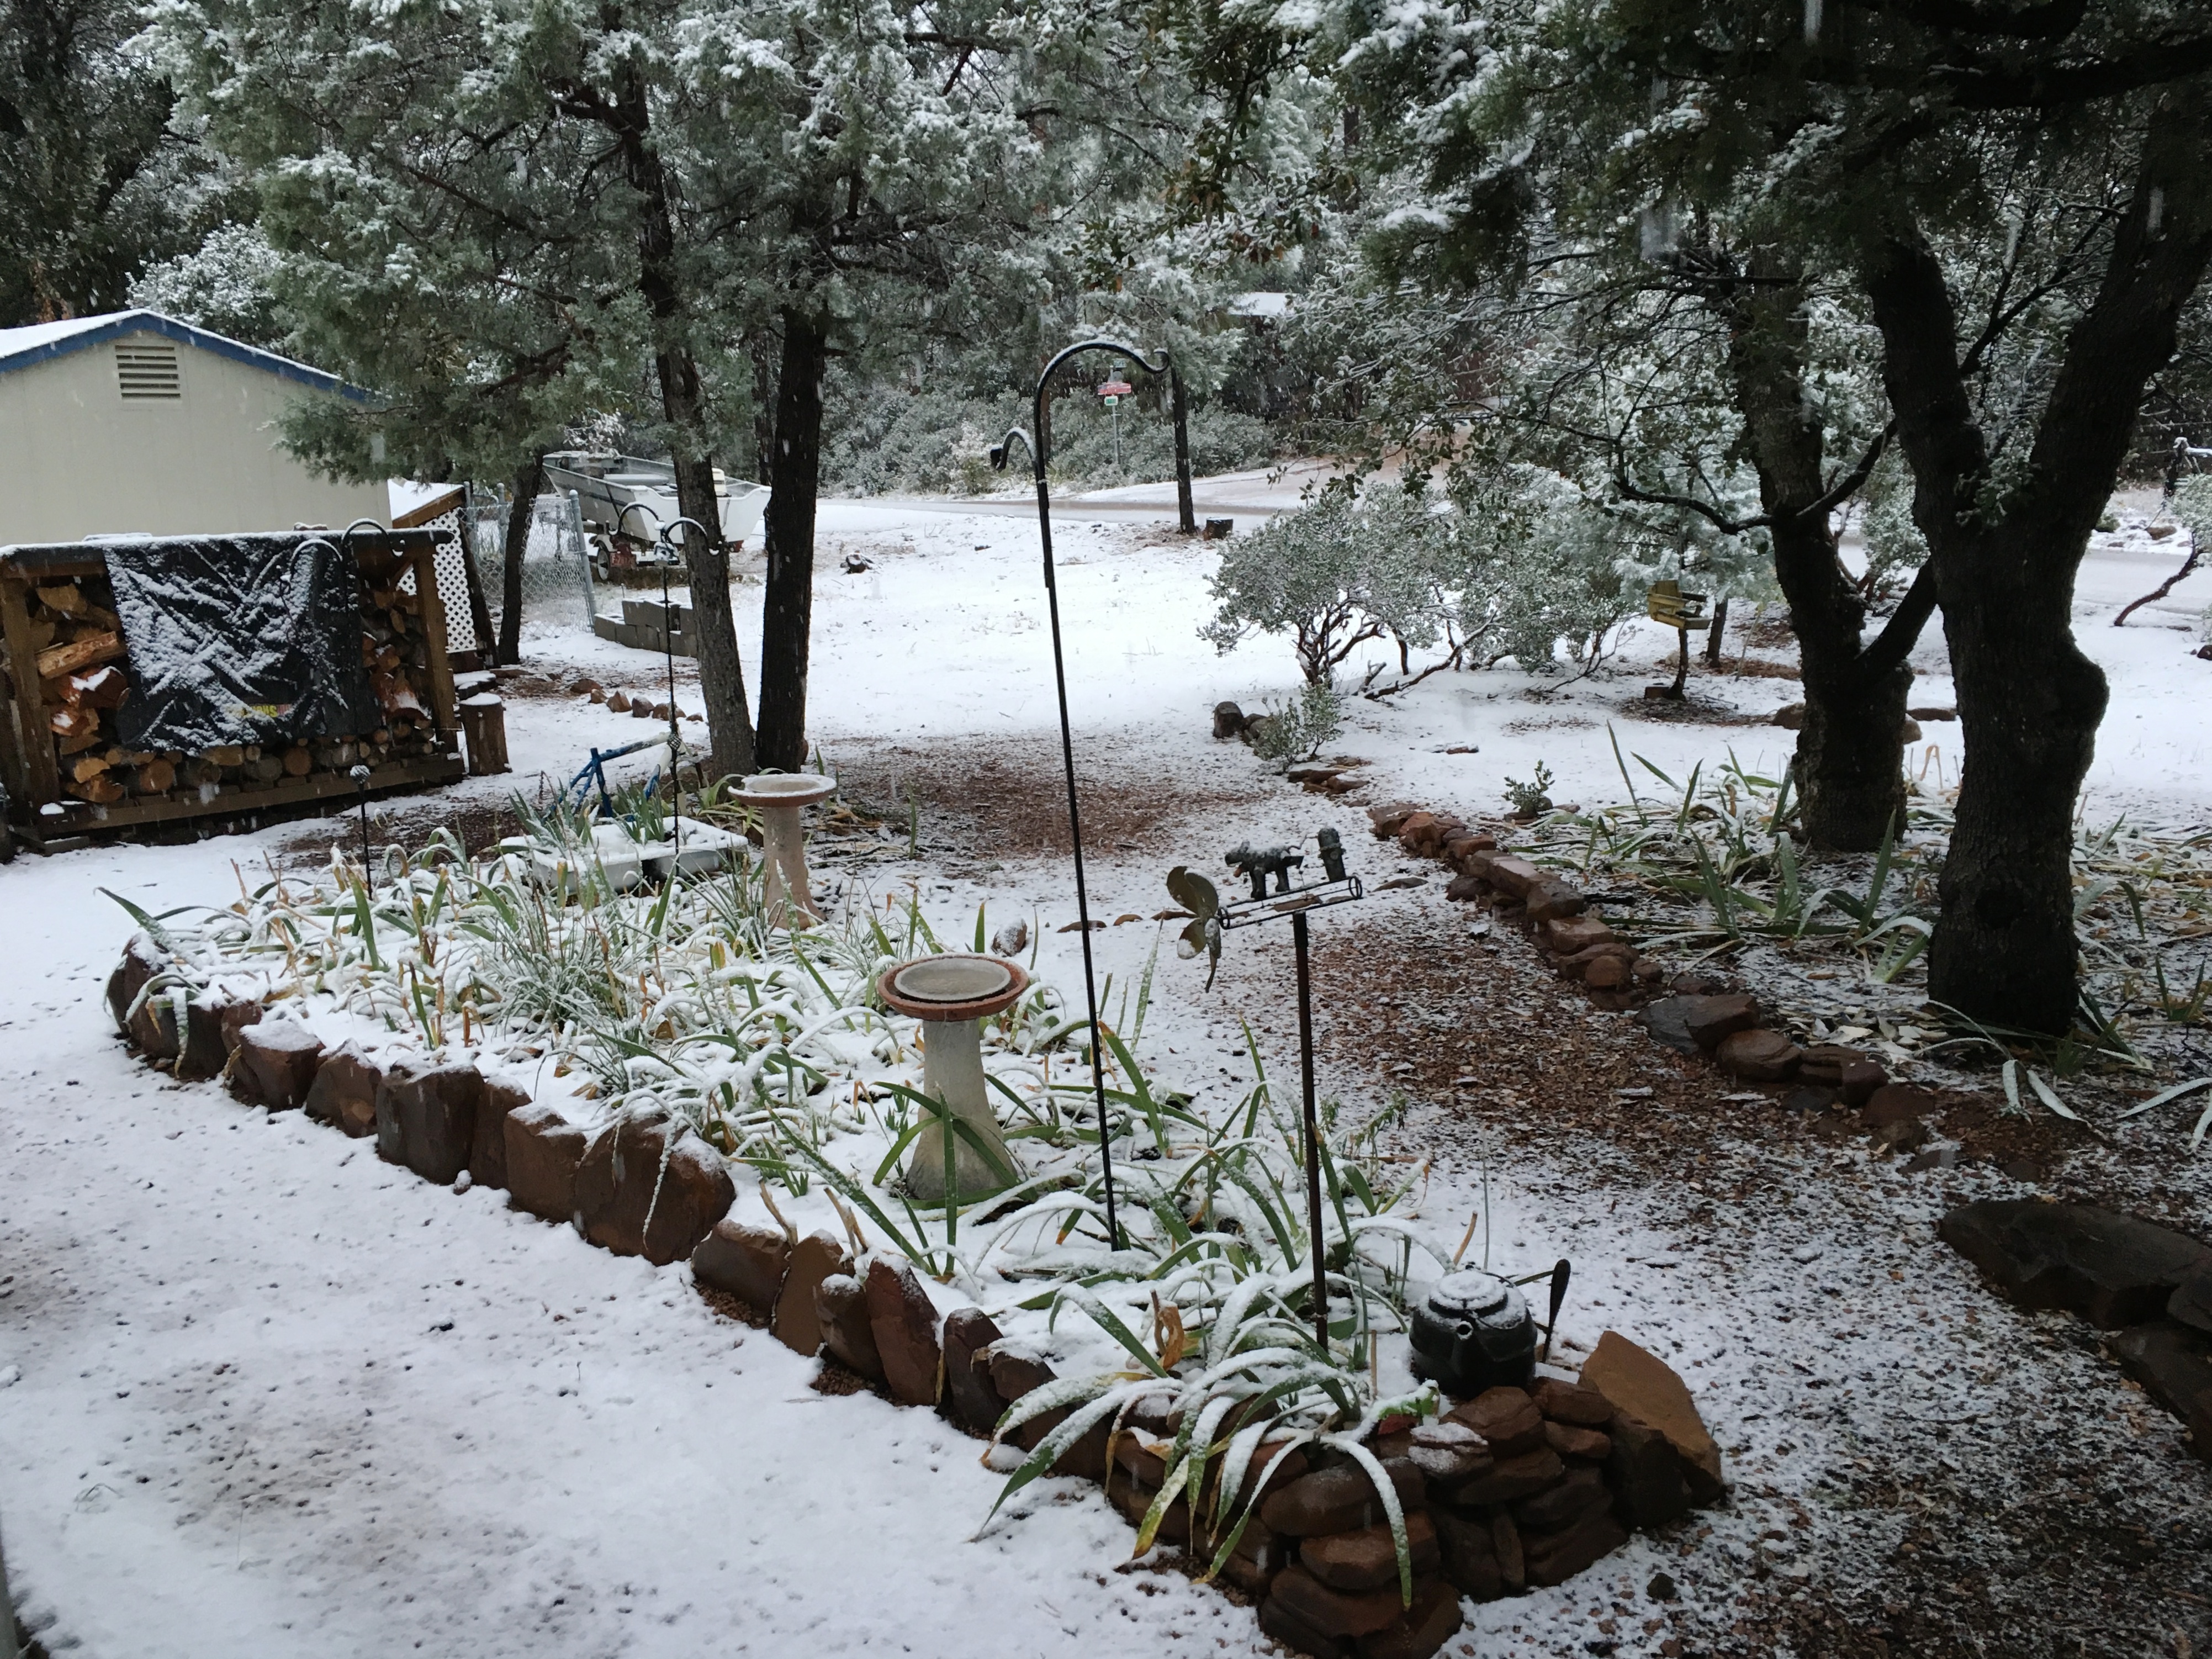
tree, snow, winter, weather, season, woodland